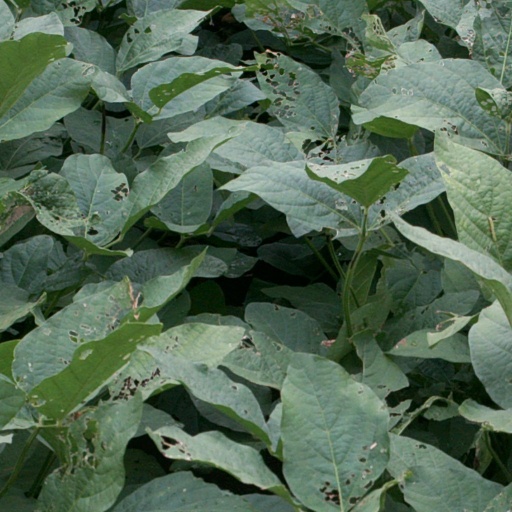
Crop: soybean